Luigi Maria Monti

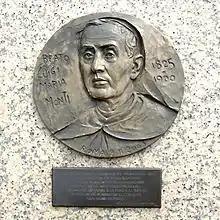
Monti's gravestone.

Luigi Maria Monti was born in 1825 in Milan as the eighth of eleven children to Angelo (d. 1837) and Teresa Monti. His father died when Monti was twelve.